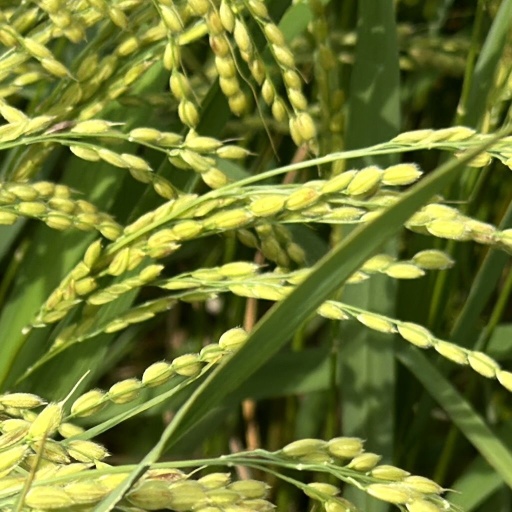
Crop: rice